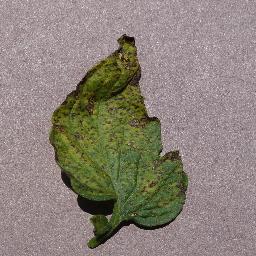
Label: Tomato___Septoria_leaf_spot